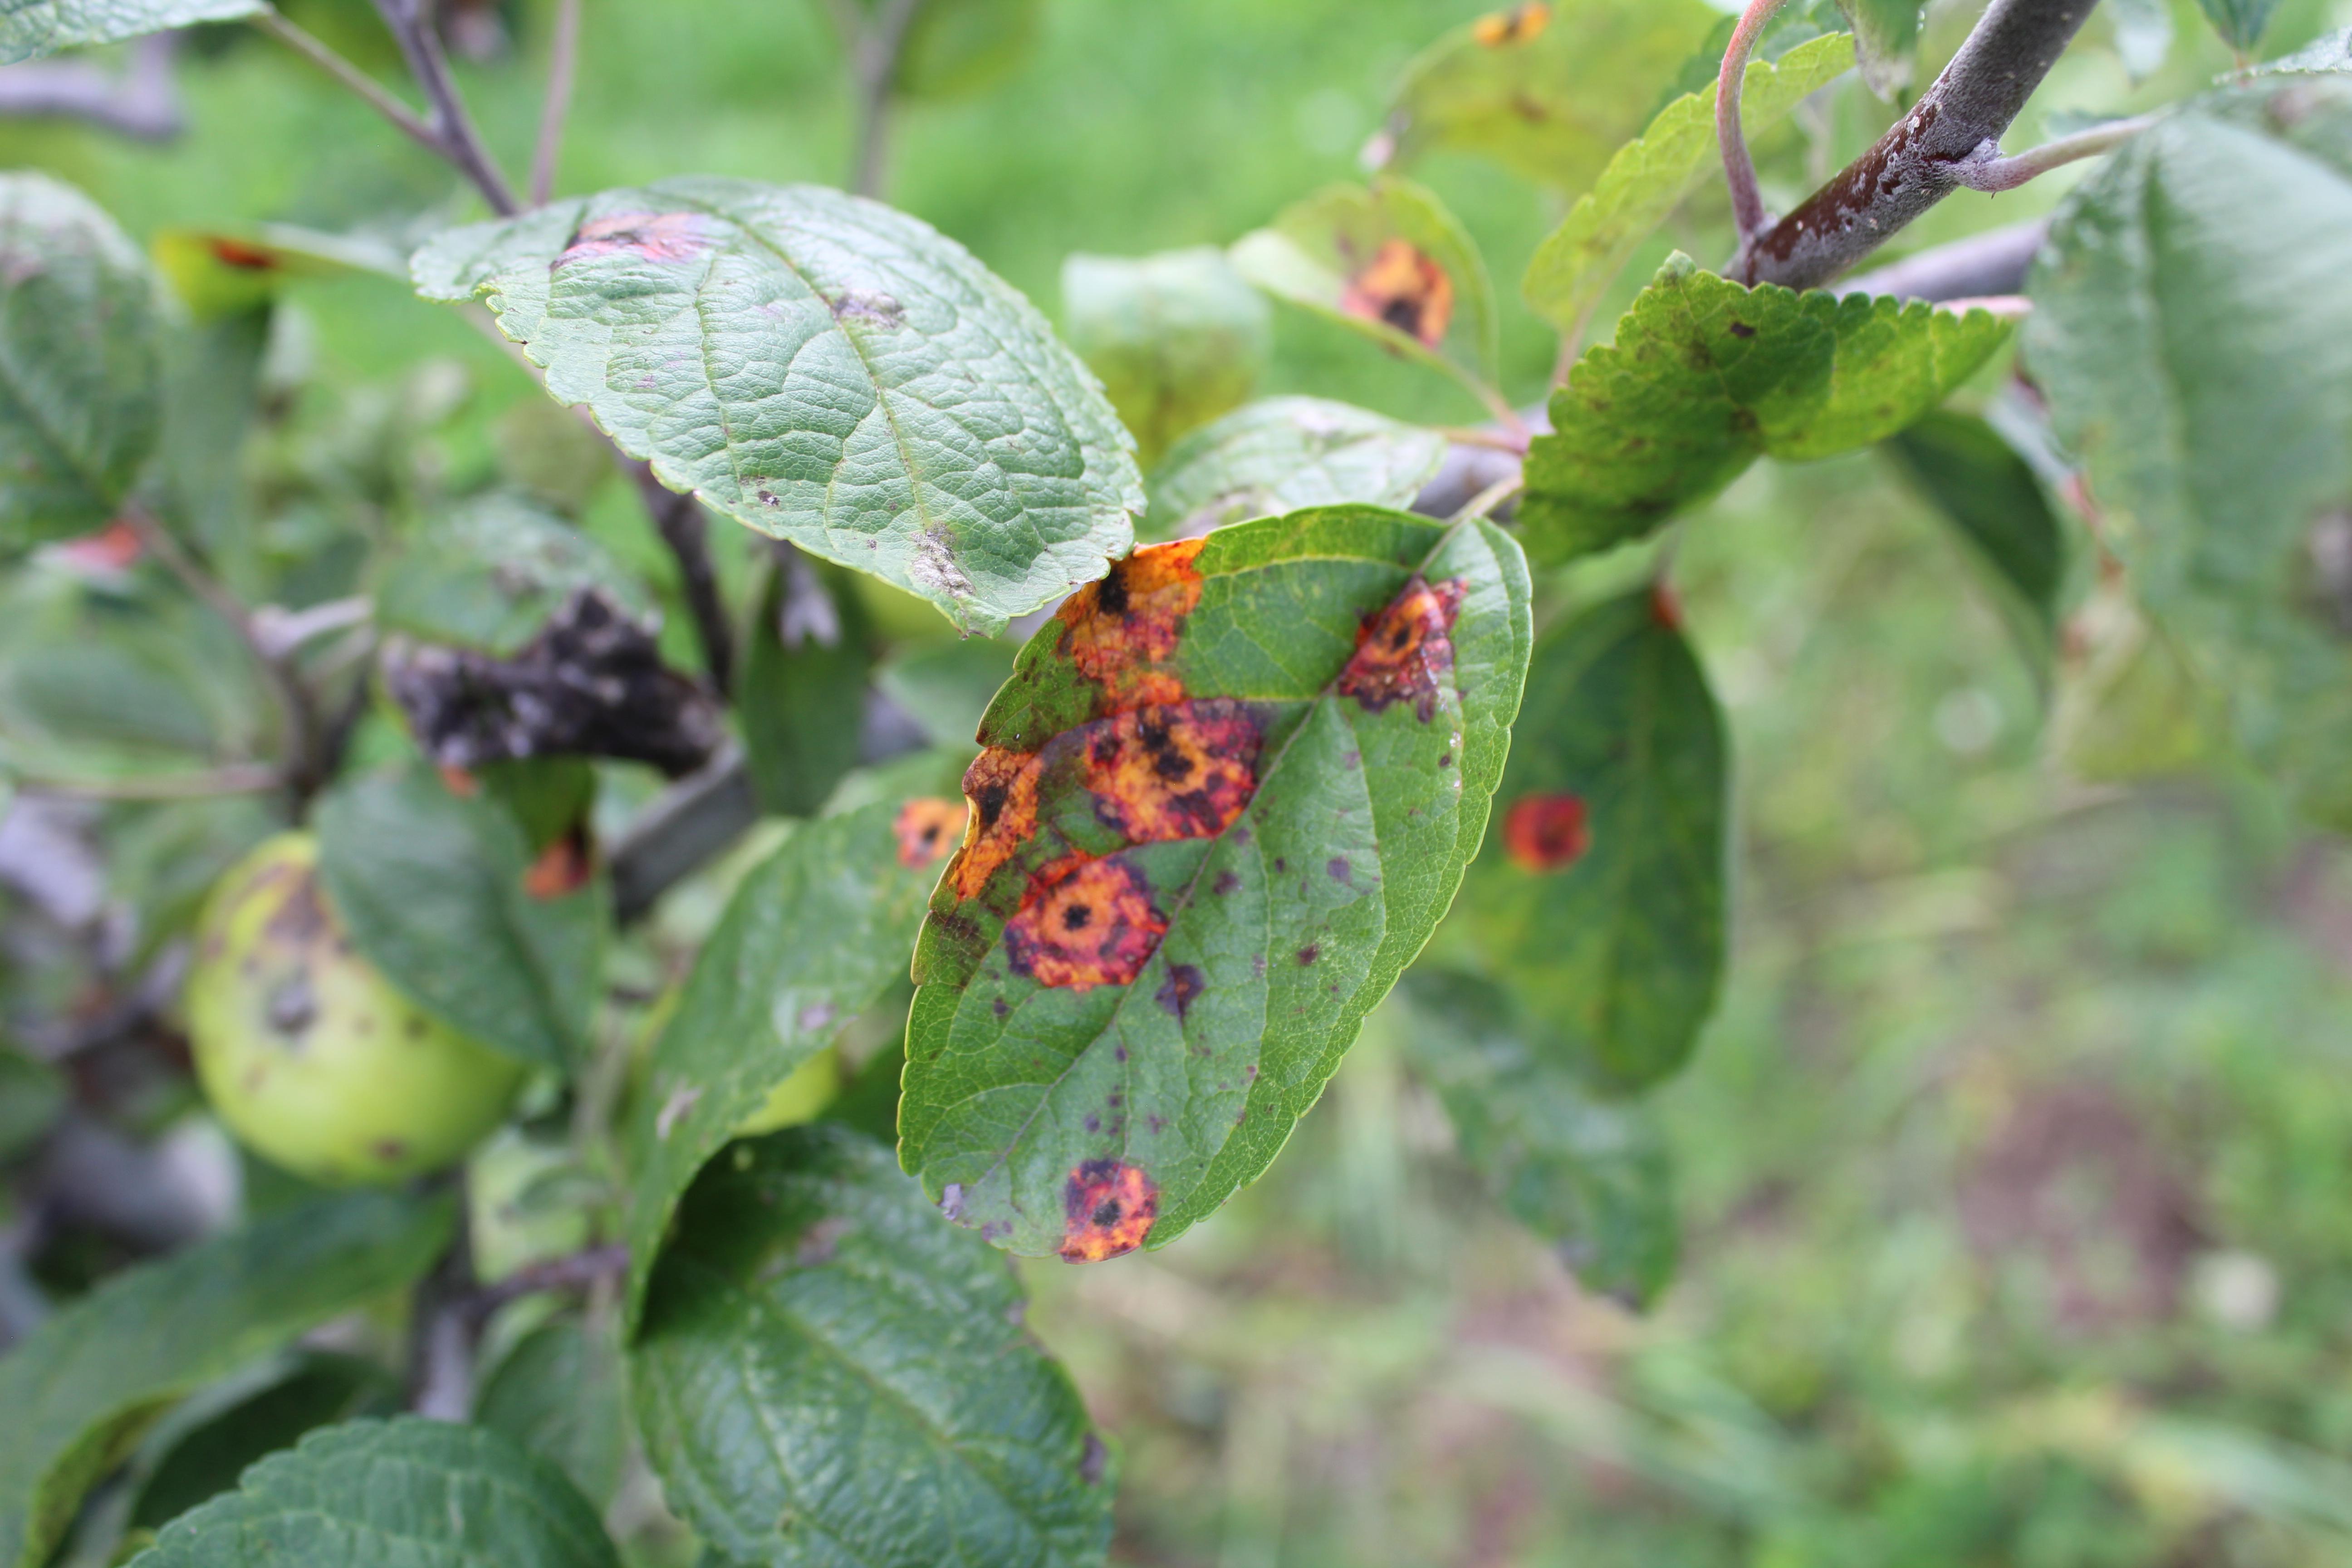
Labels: rust